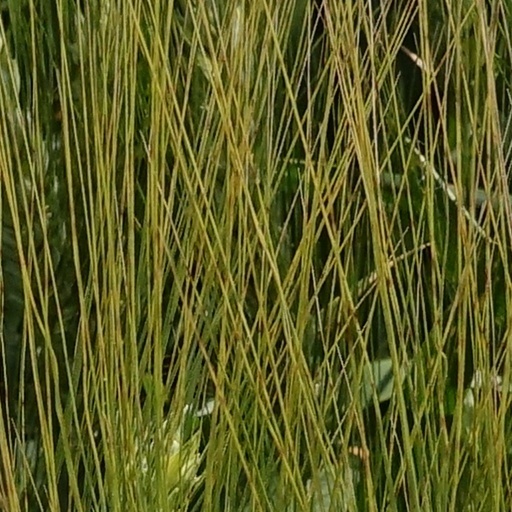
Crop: wheat